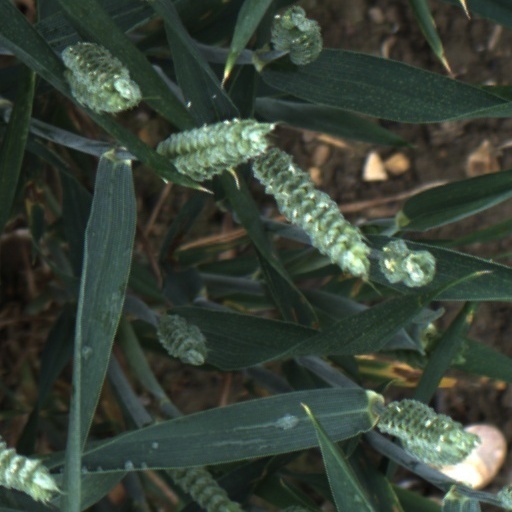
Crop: wheat